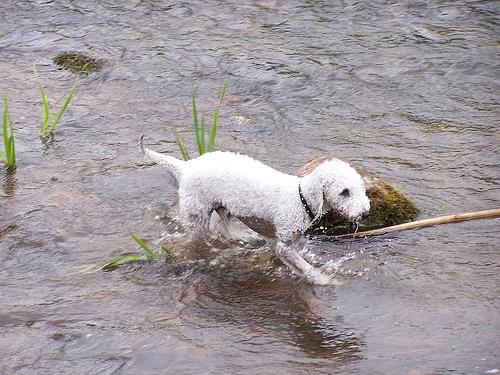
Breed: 214-n000033-Bedlington_terrier